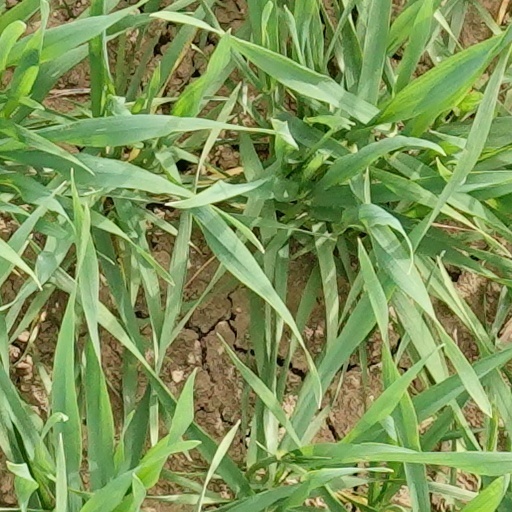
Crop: wheat